Ran Kevita 2

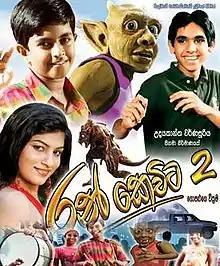

Ran Kevita 2, distributed as "Ran Kevita II - Gopaluge Wickrama" in CEL and NFC Theatres, is a 2013 Sri Lankan Sinhala children's fantasy film directed by Udayakantha Warnasuriya and co-produced by Pravin Jayarathne, Ranjith Jayasooriya, Janitha Marasinghe and Udayakantha Warnasuriya for Millenium Entertainments. It is the sequel to 2007 film "Ran Kevita" directed by the same director. It stars Hisham Samsudeen and Harith Samarasinghe in lead roles along with Ananda Wickramage and Asela Jayakody. Music composed by Mahesh Denipitiya. It is the 1192nd Sri Lankan film in the Sinhala cinema.